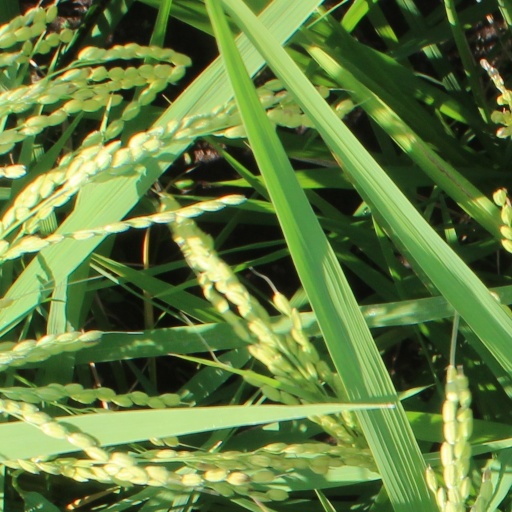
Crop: rice